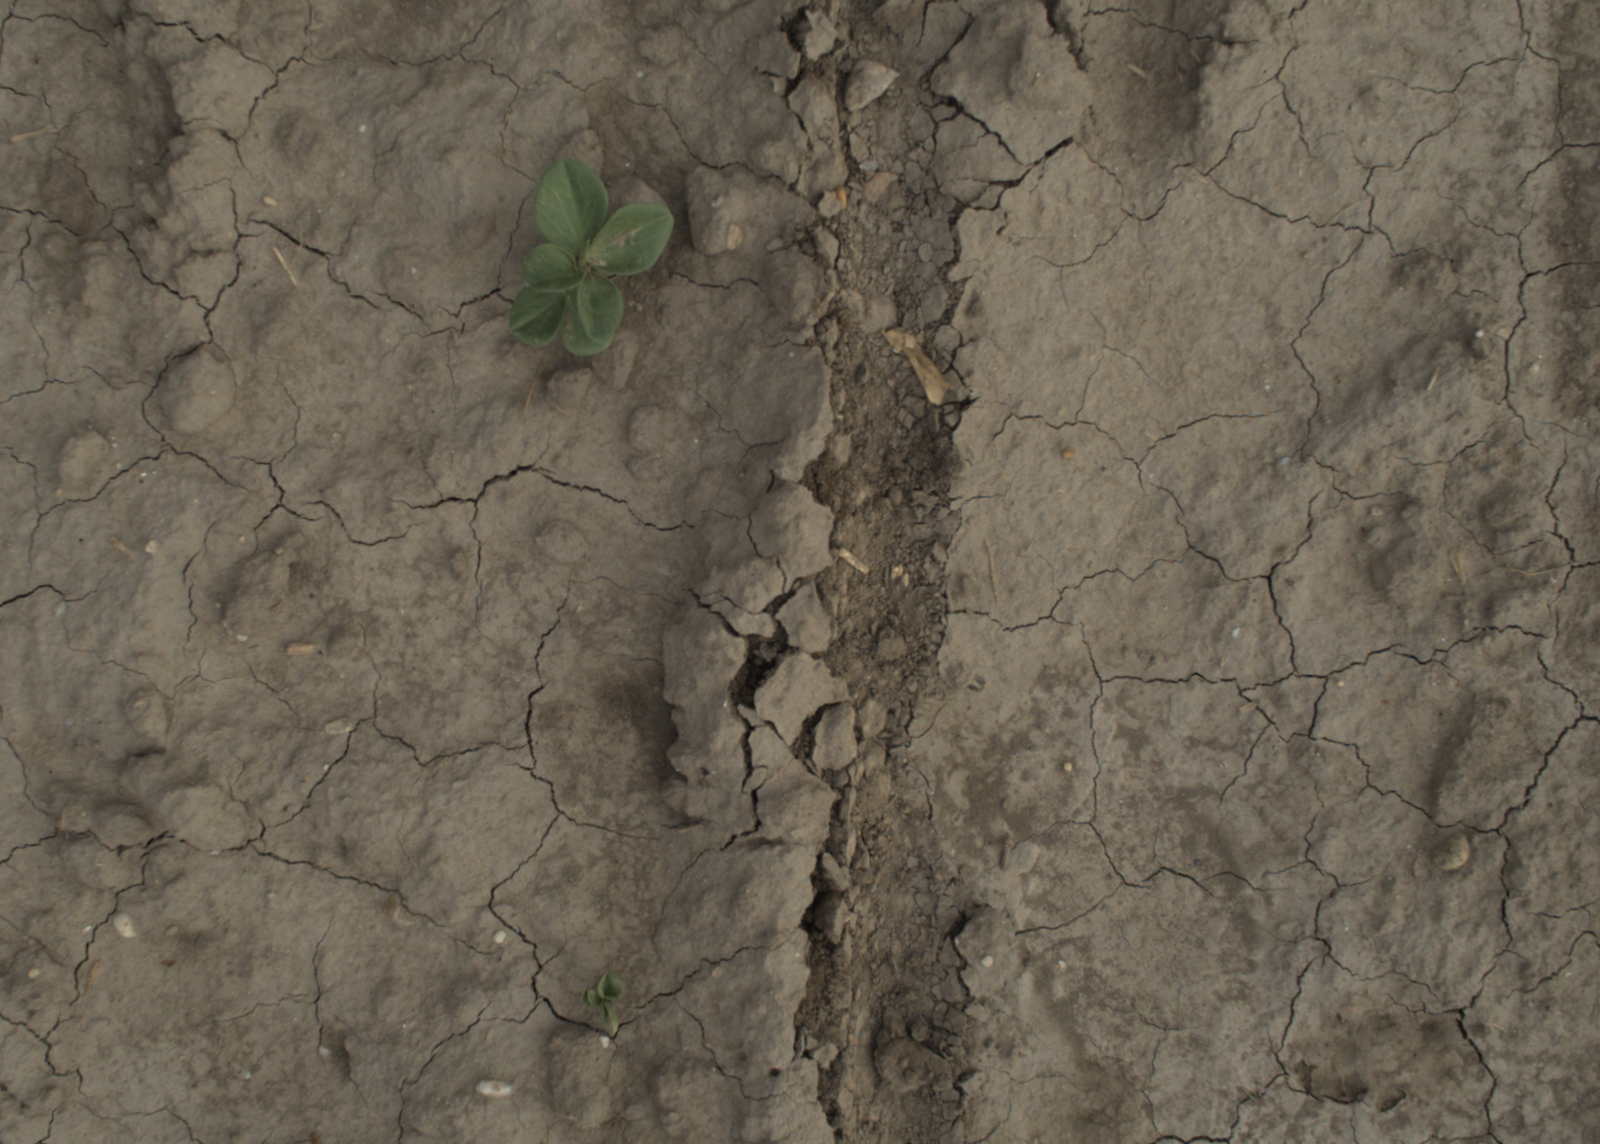
Capture date: 21.09.2021 10:52:04
Weather: mixed
Wind: light
Seeding date: 02.09.2021
Plant canopy height (mm): 962